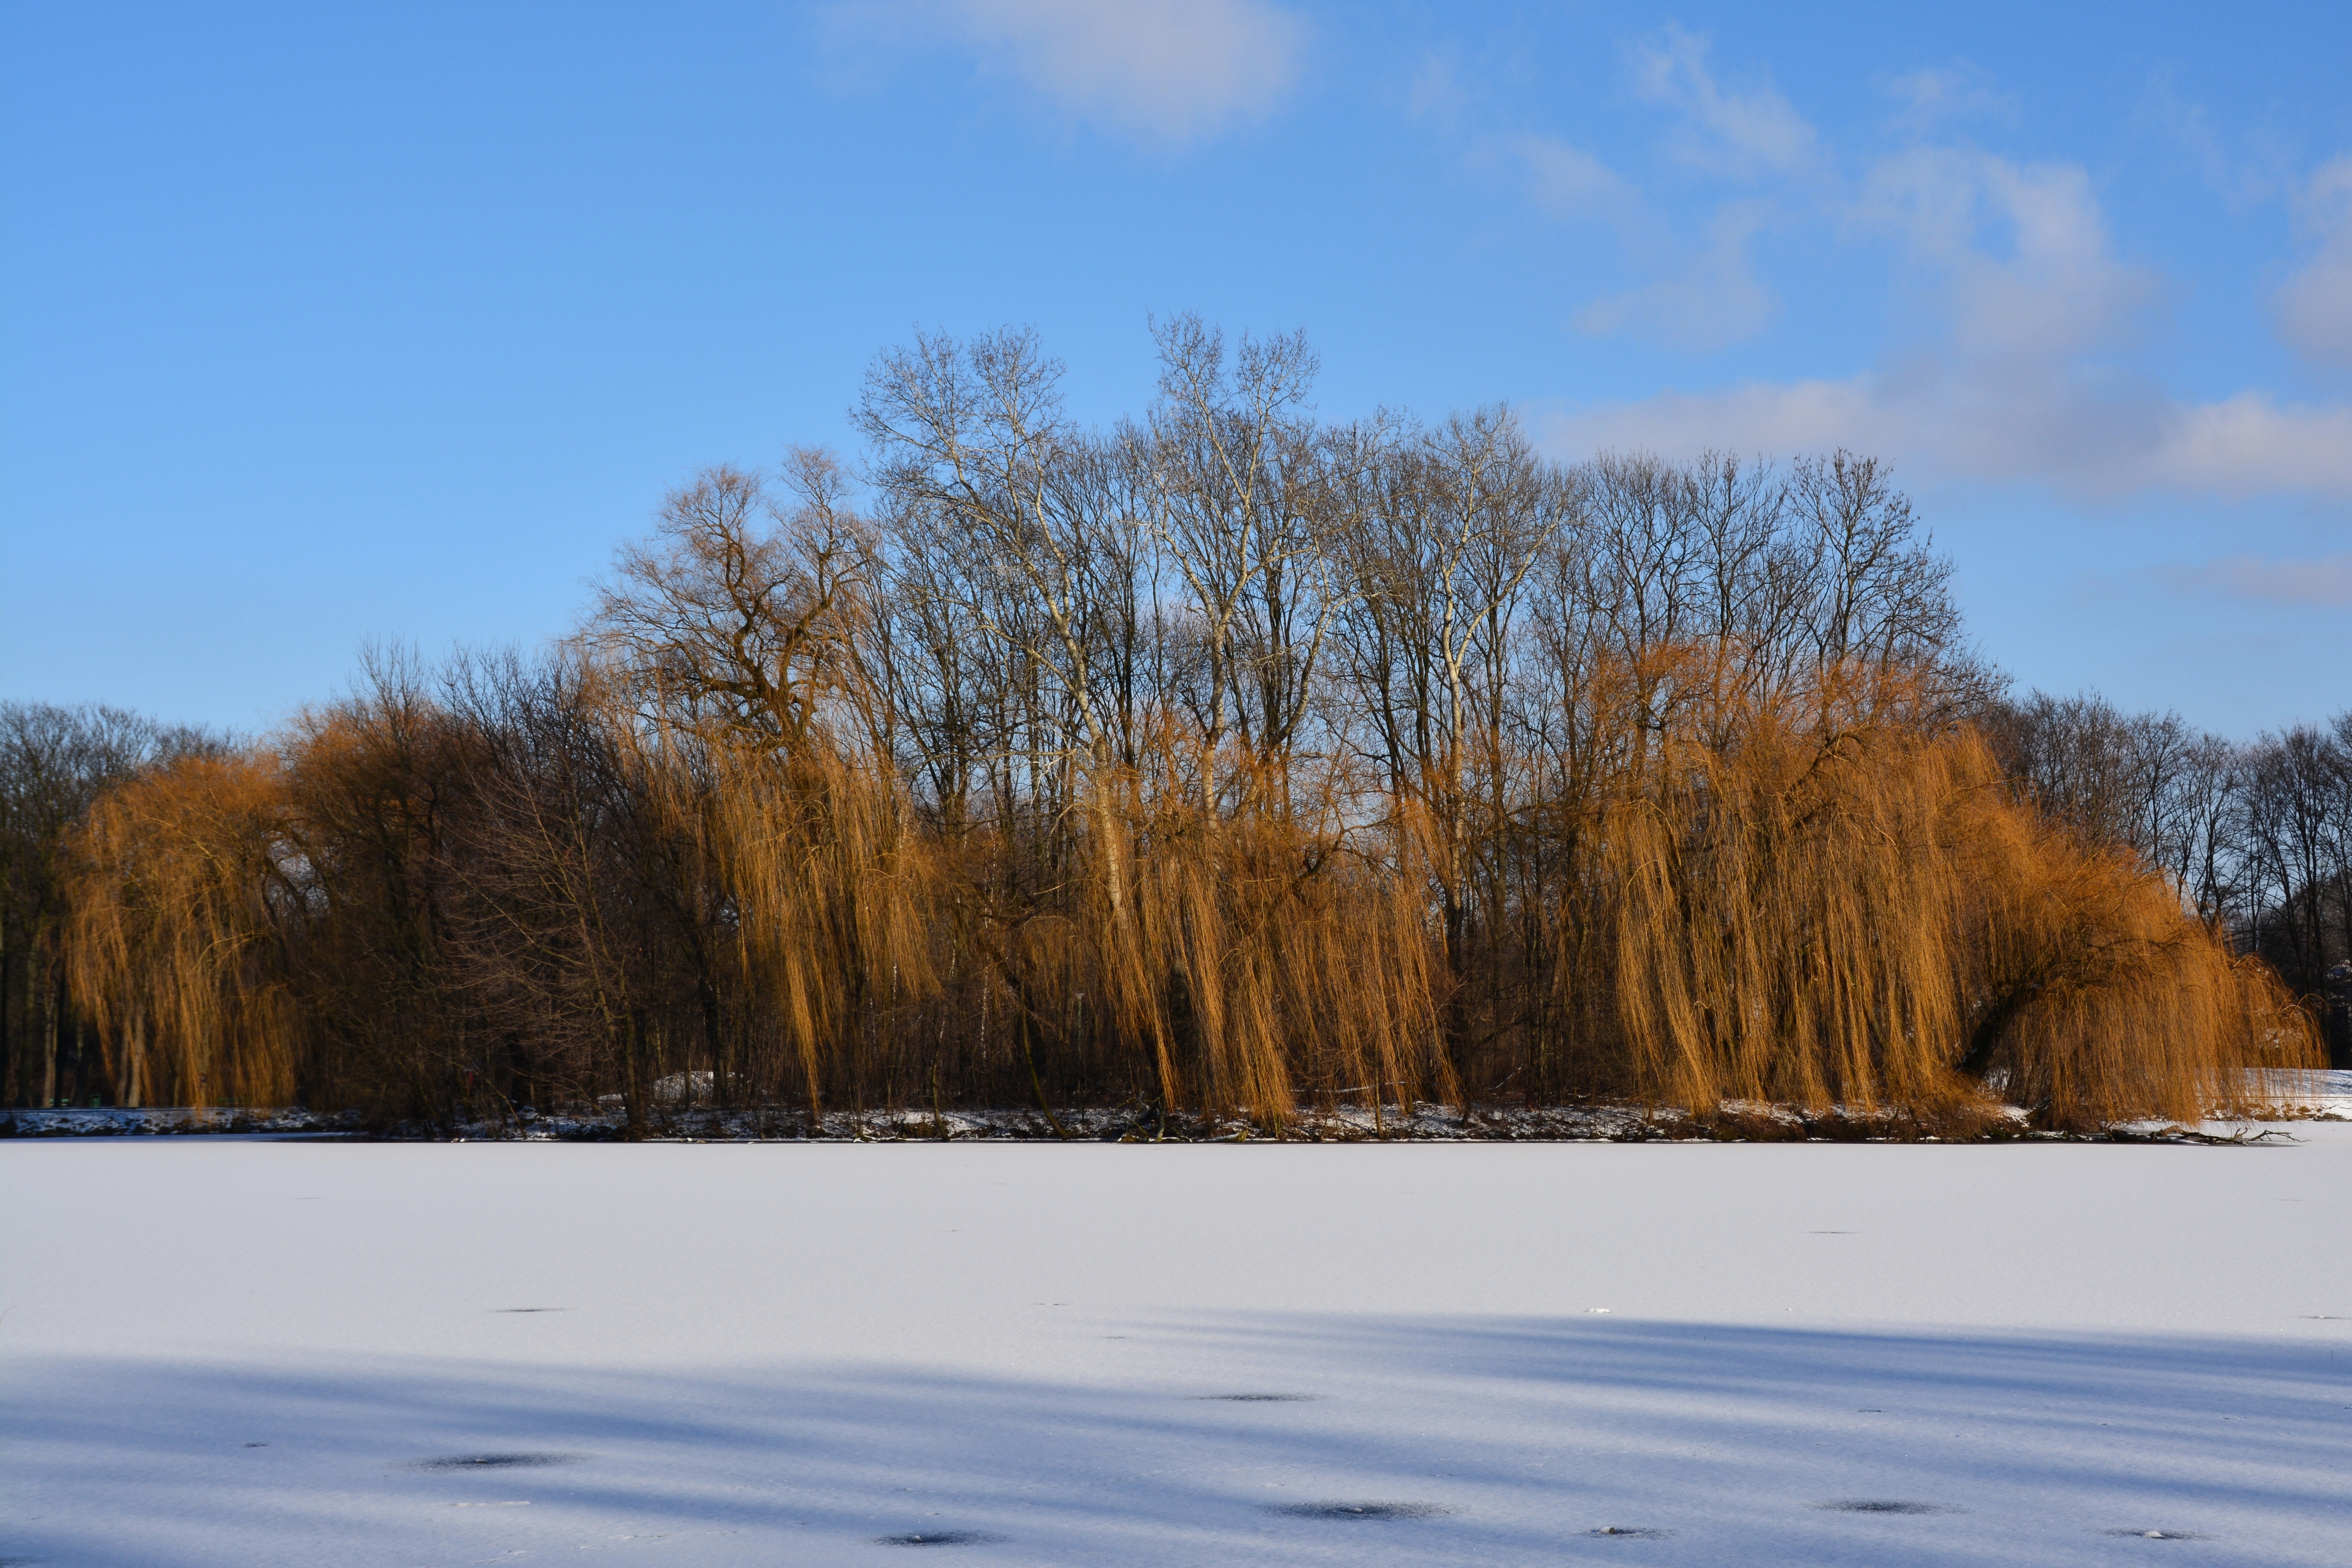
landscape, tree, nature, grass, wilderness, snow, winter, plant, morning, frost, ice, reflection, autumn, weather, lagoon, island, season, habitat, ecosystem, freezing, natural environment, grass family, woody plant, nowa huta